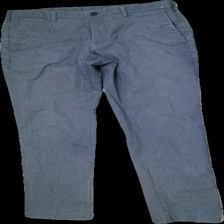
View: front
Type: Trousers
Category: Ladies
Brand: Not in the list
Brand text on label: Uniqlo
Colors: Grey
Material: 52% polyester, 48% cotton
Cut: Regular
Size: 52
Stains: Minor
Holes: Minor
Price range: 50-100
Recommended usage: Export